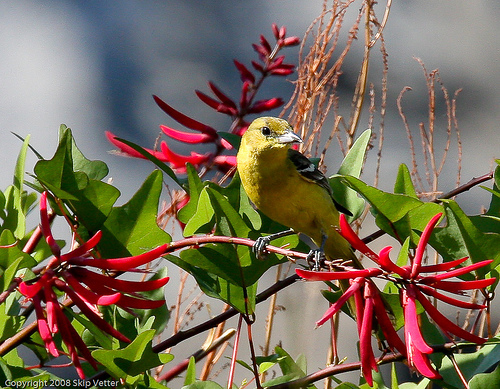
the bird has a small black bill and a yellow breast.
a small bird with yellow head, belly and breast and black wingsthe bird has a yellow breast and belly and a small bill.
a yellow bird with black coverts and white wingbars as well as a stocky bill.
this is a very small, yellow bird with dark wings, a white wingbar and long rectrices.
this bird is a vibrant yellow with with black and white wings.
this bird is yellow and black in color, with a light brown beak.
this bird is yellow and black in color, with a black beak.
this bird is yellow in color, with a black beak.
this small bird has a grey bill and a bright yellow throat and breast.
Species: Orchard Oriole